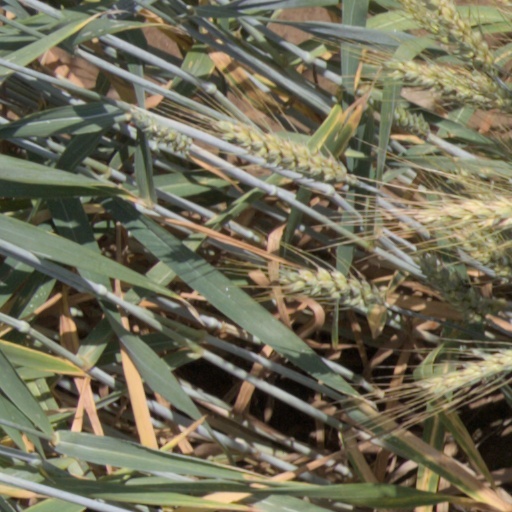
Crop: wheat